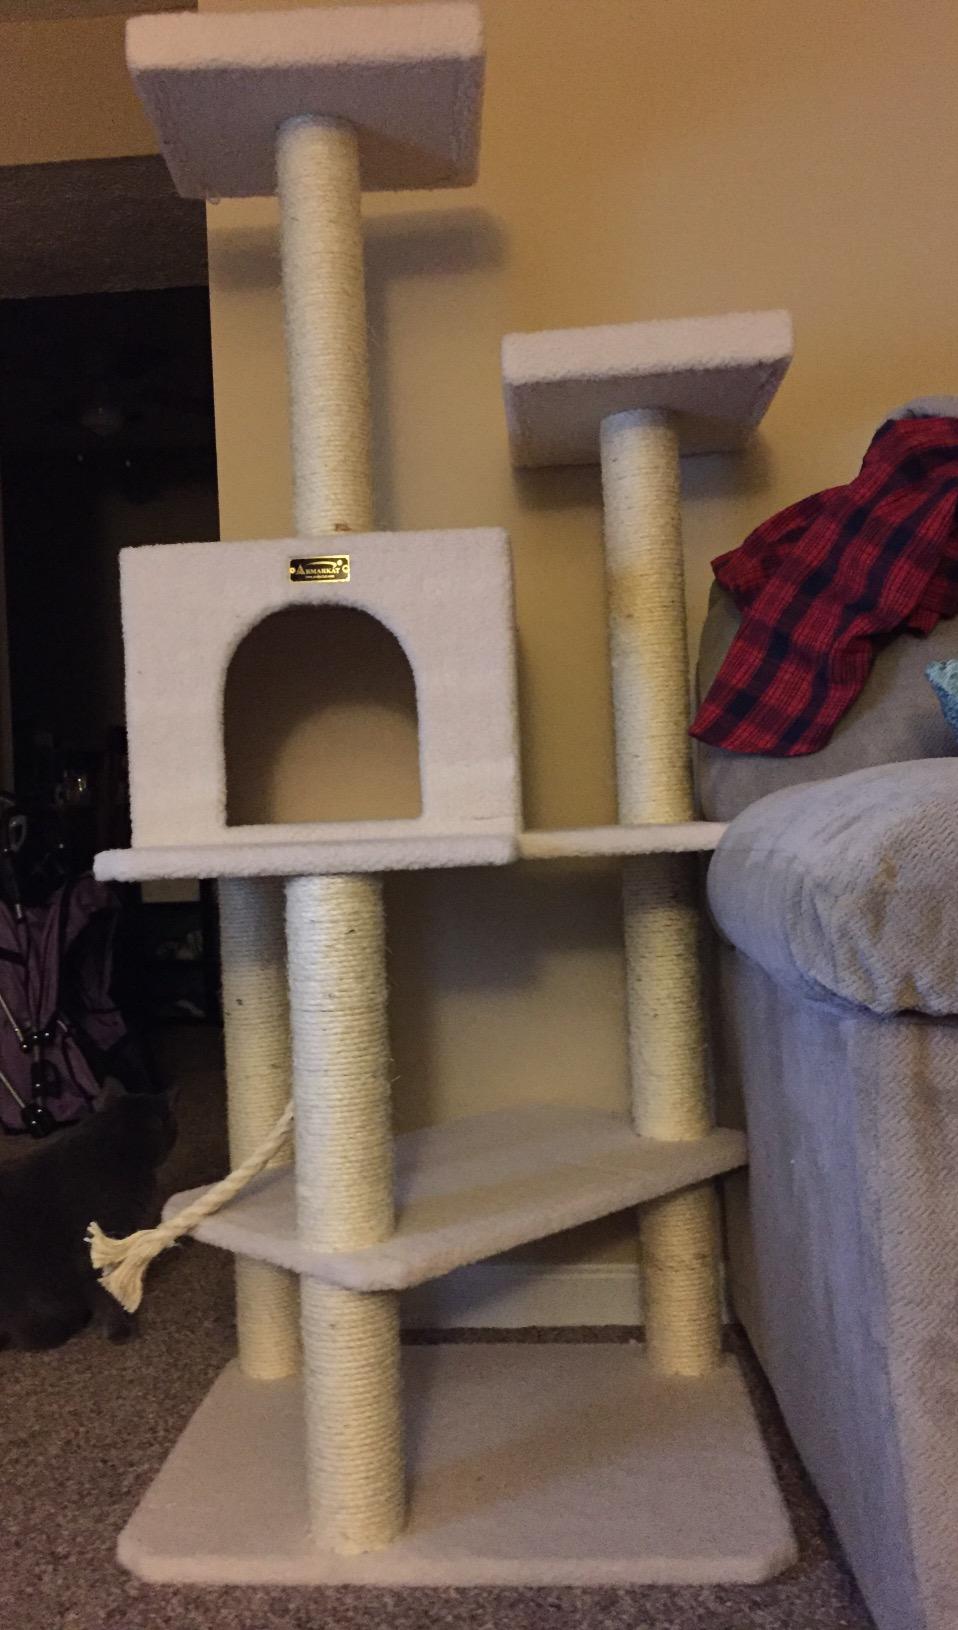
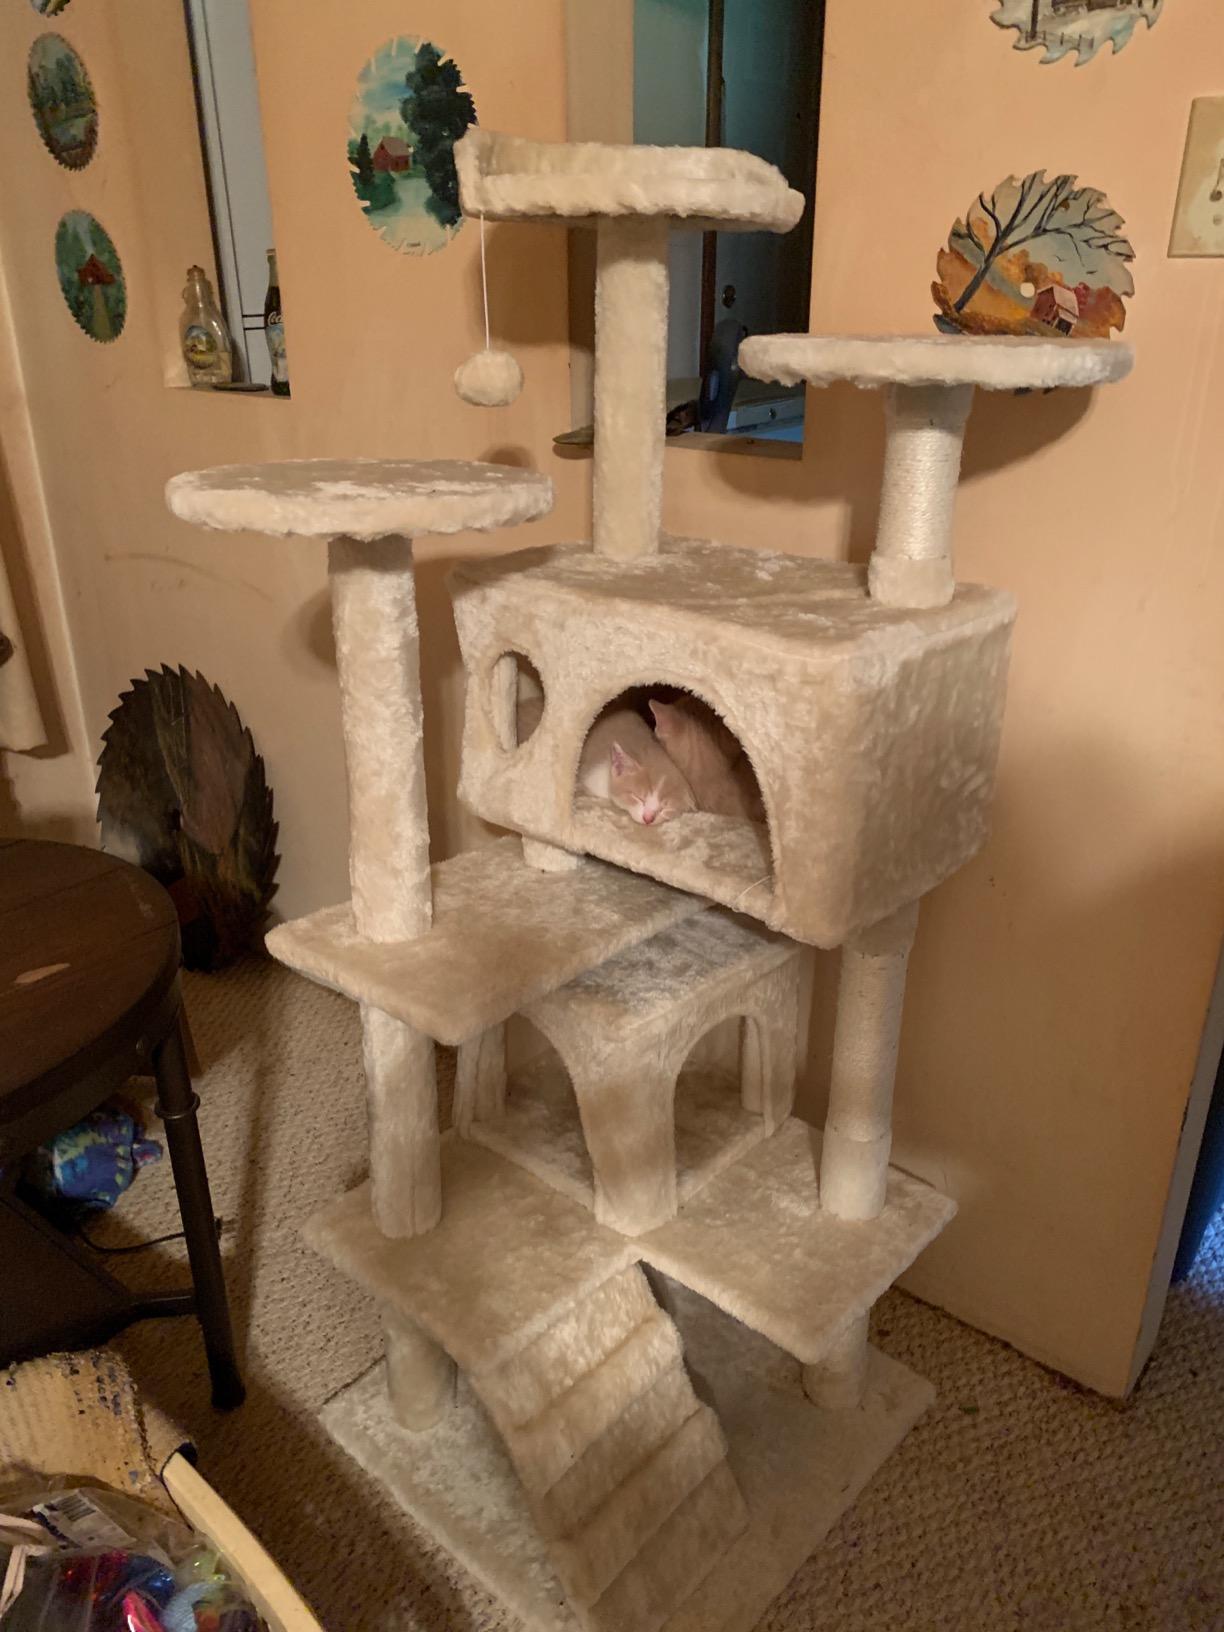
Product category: items_cat tree
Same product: no